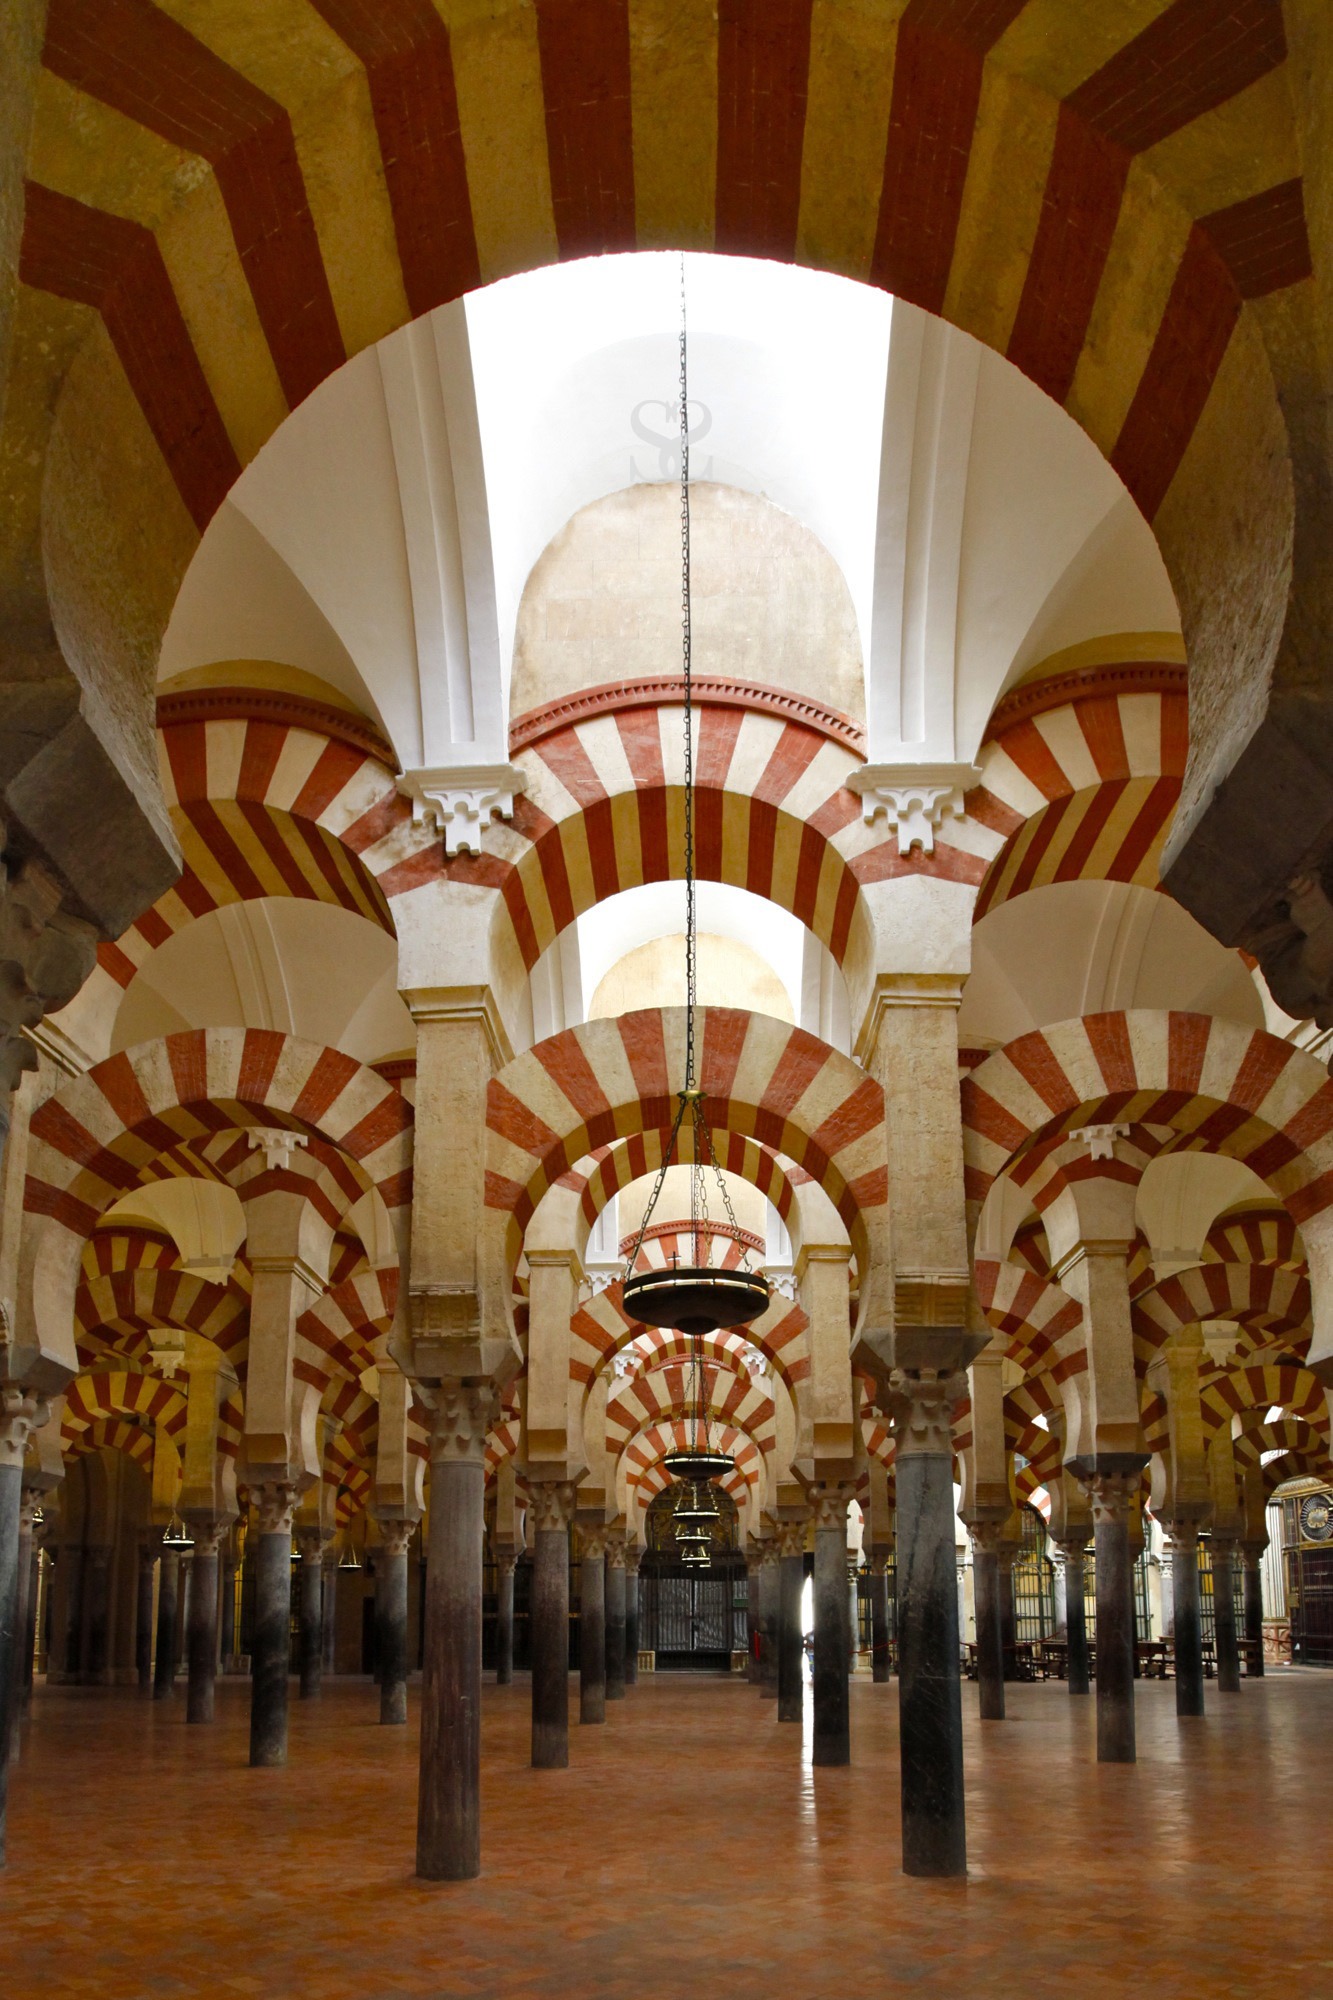
architecture, building, arch, church, cathedral, place of worship, religious, arches, symmetry, mosque, culture, islam, arabic, muslims